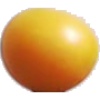
Label: cherry_wax_yellow